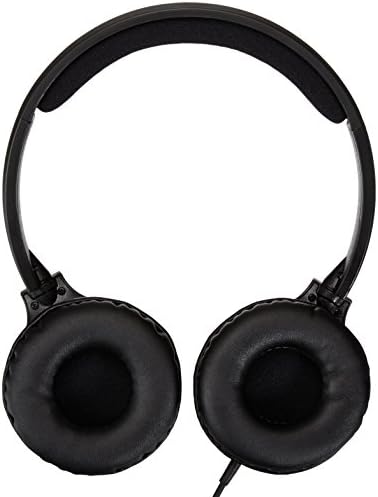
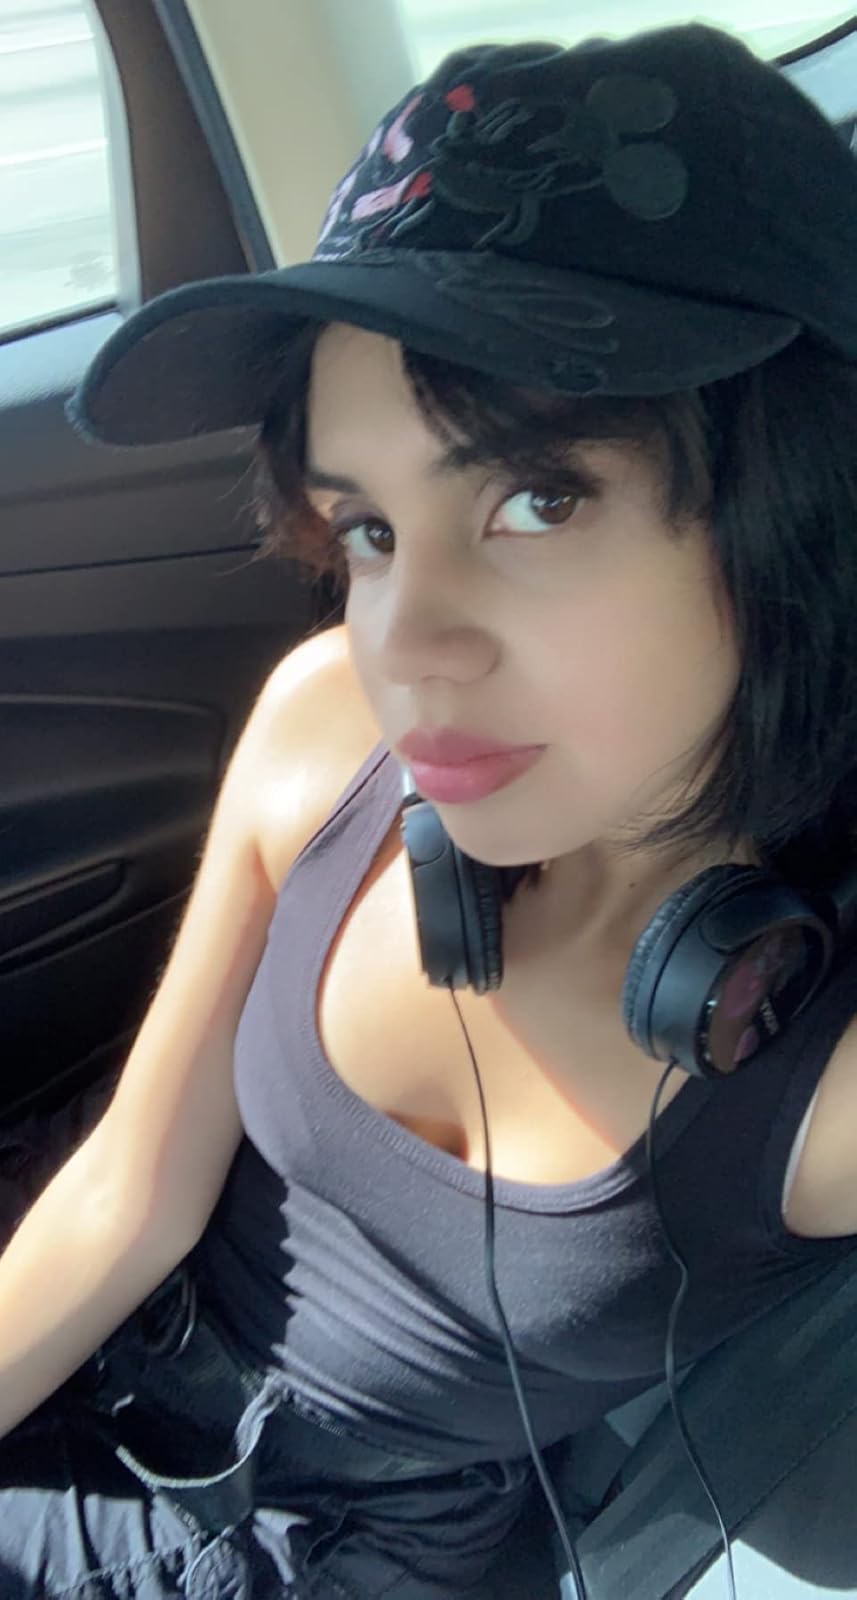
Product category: headphones
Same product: no